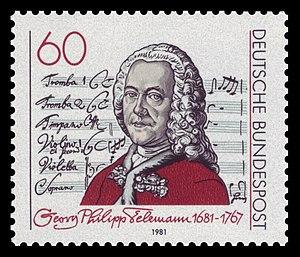
Cette liste recense les personnalités figurant sur les timbres-poste d'Allemagne fédérale, de la République Démocratique d'Allemagne, des diverses zones d'occupation alliées, de la Sarre, du Troisième Reich, de la République de Weimar, de l'Empire Allemand ainsi que des divers petits royaumes qui l'ont précédé.